The Nutmeg of Consolation

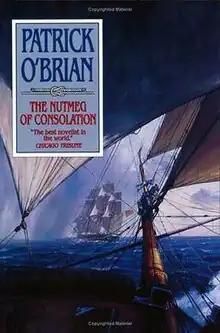
First edition

The Nutmeg of Consolation is the fourteenth historical novel in the Aubrey-Maturin series by British author Patrick O'Brian, first published in 1991. The story is set during the Napoleonic Wars and the War of 1812.